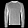
Label: Pullover